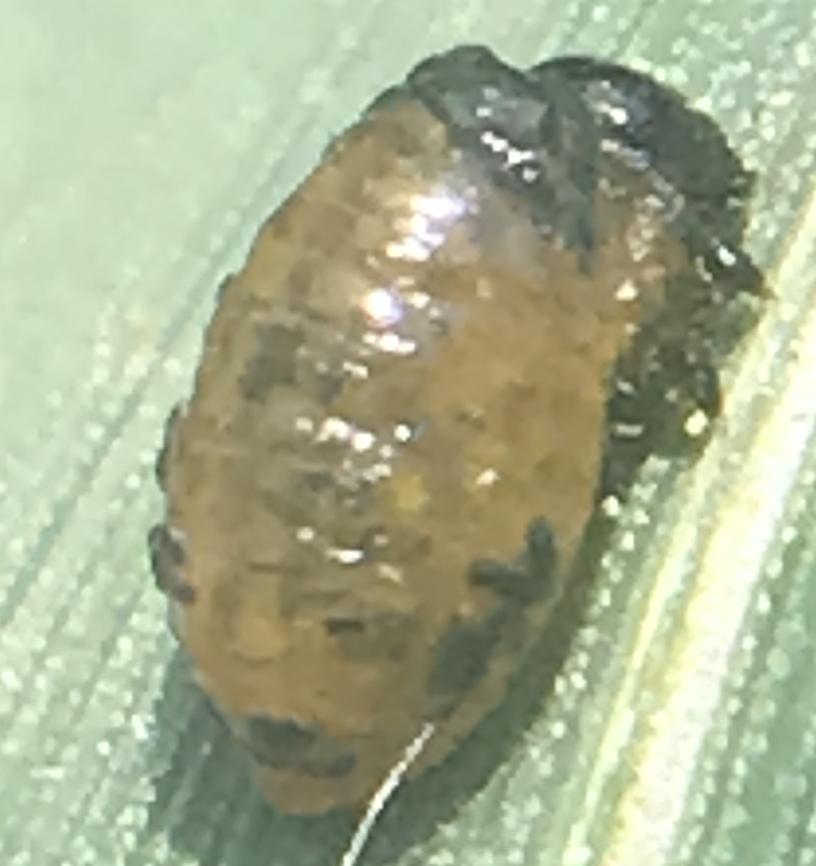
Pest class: cereal_leaf_beetle